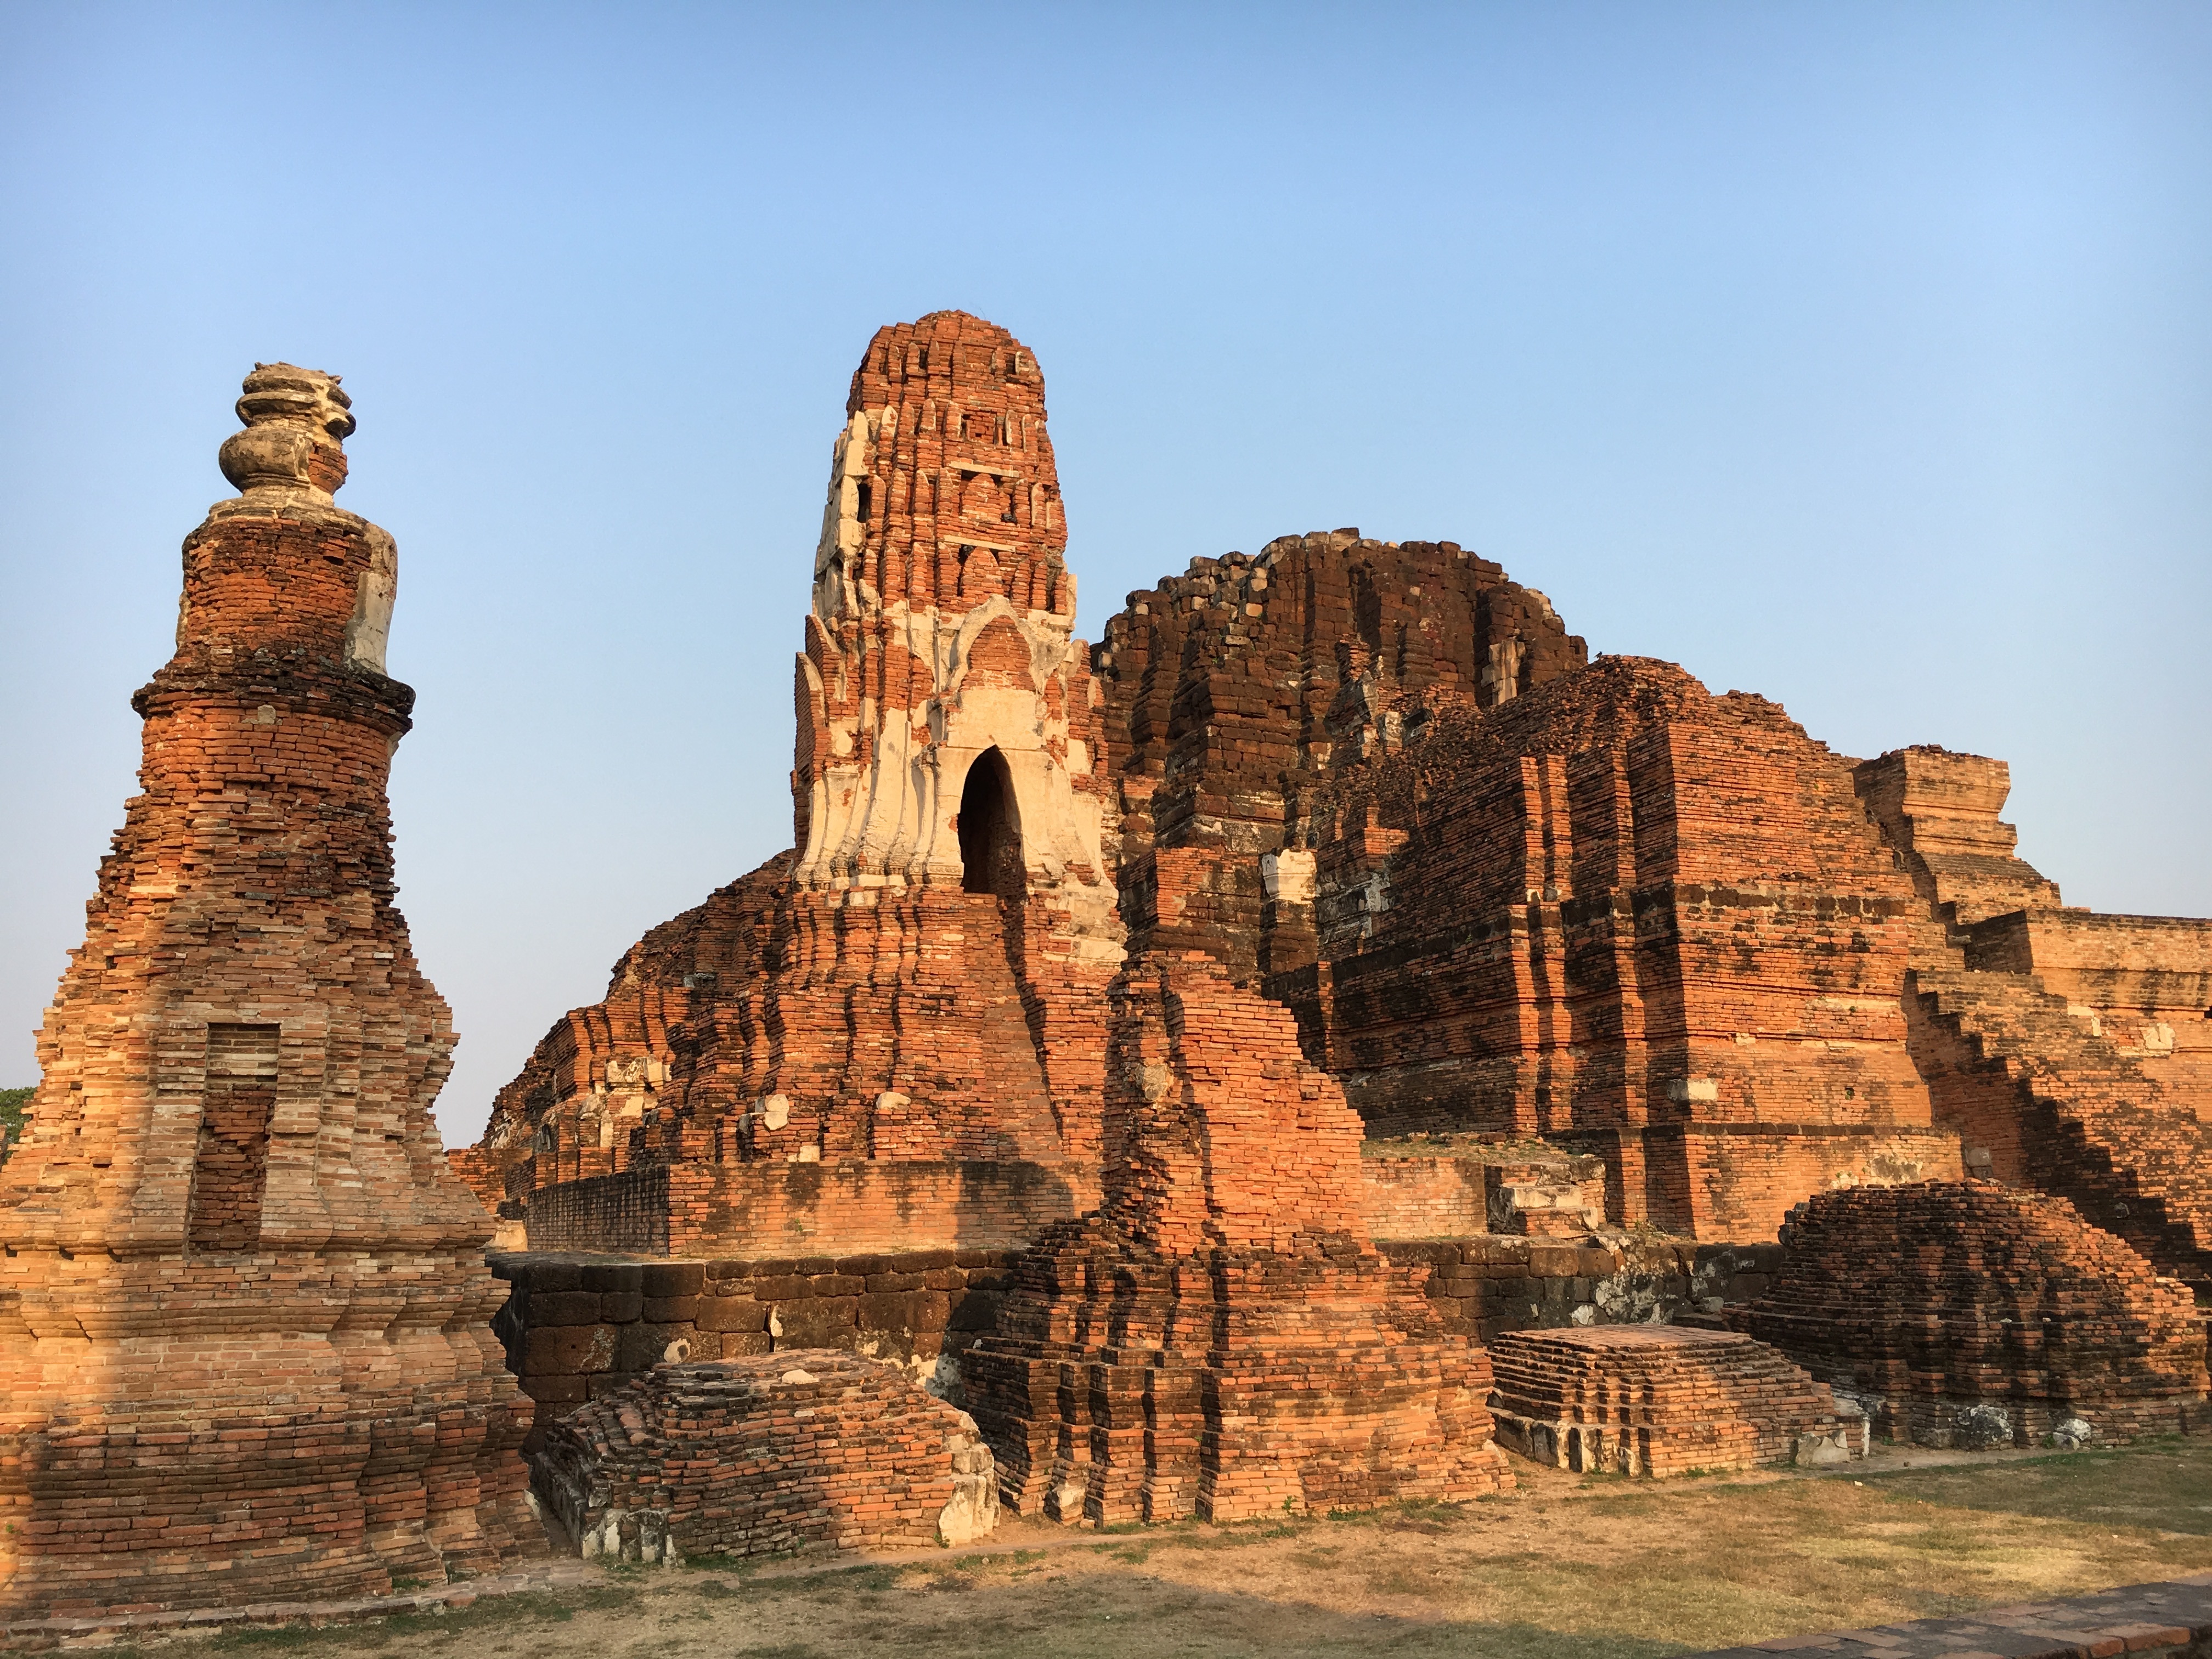
rock, architecture, building, old, travel, formation, arch, asia, landmark, tourism, terrain, place of worship, thailand, places of interest, temple, ruins, monastery, history, historically, wadi, butte, worth a visit, archaeological site, unesco world heritage site, historic site, ancient history, ayyutthaya, wat mahathat